Michael Stipe

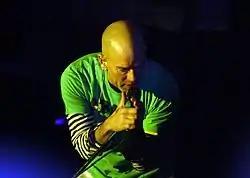
Stipe with R.E.M. performing at Langerado in 2008

Stipe has a baritone vocal range. His role in the songwriting process for R.E.M. was to write lyrics and devise melodies. While each member was given an equal vote in the songwriting process, Peter Buck has conceded that Stipe, as the band's lyricist, could rarely be persuaded to follow an idea he did not favor. Stipe sings in "wailing, keening, arching vocal figures" that R.E.M. biographer David Buckley compared to Celtic folk artists and Muslim muezzin. Stipe often harmonizes with Mills in songs; in the chorus for "Stand", Mills and Stipe alternate singing lyrics, creating a dialogue. Early articles about the band focused on Stipe's singing style (described as "mumbling" by "The Washington Post"), which often rendered his lyrics indecipherable. Stipe commented in 1984, "It's just the way I sing. If I tried to control it, it would be pretty false."